Edwar Ramírez

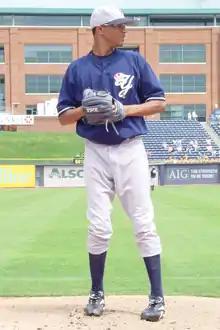
Ramírez with the Scranton/Wilkes-Barre Yankees

He began the 2007 season with the Yankees' Class AA affiliate, the Trenton Thunder of the Eastern League. In nine relief appearances, he had a record of 3–0 and one save, allowing only one run in innings, for an ERA of 0.54. He compiled 33 strikeouts and eight walks. He was promoted to the Scranton/Wilkes-Barre Yankees of the Class AAA International League, where he pitched innings of relief in 15 games, allowing only two runs over that span while striking out 47 strikeouts and walking nine.